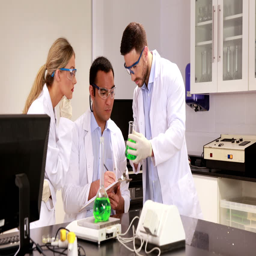
young scientists working together in the lab in high quality 4k format